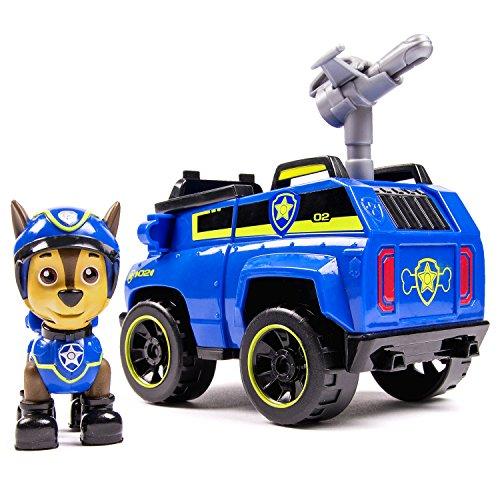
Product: Paw Patrol Chase's Spy Cruiser, Vehicle and Figure
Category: Toys & Games | Play Vehicles | Toy Vehicles
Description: Paw Patrol Spy Chase and Spy Chase Cruiser are ready to save Adventure Bay.
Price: $12.64